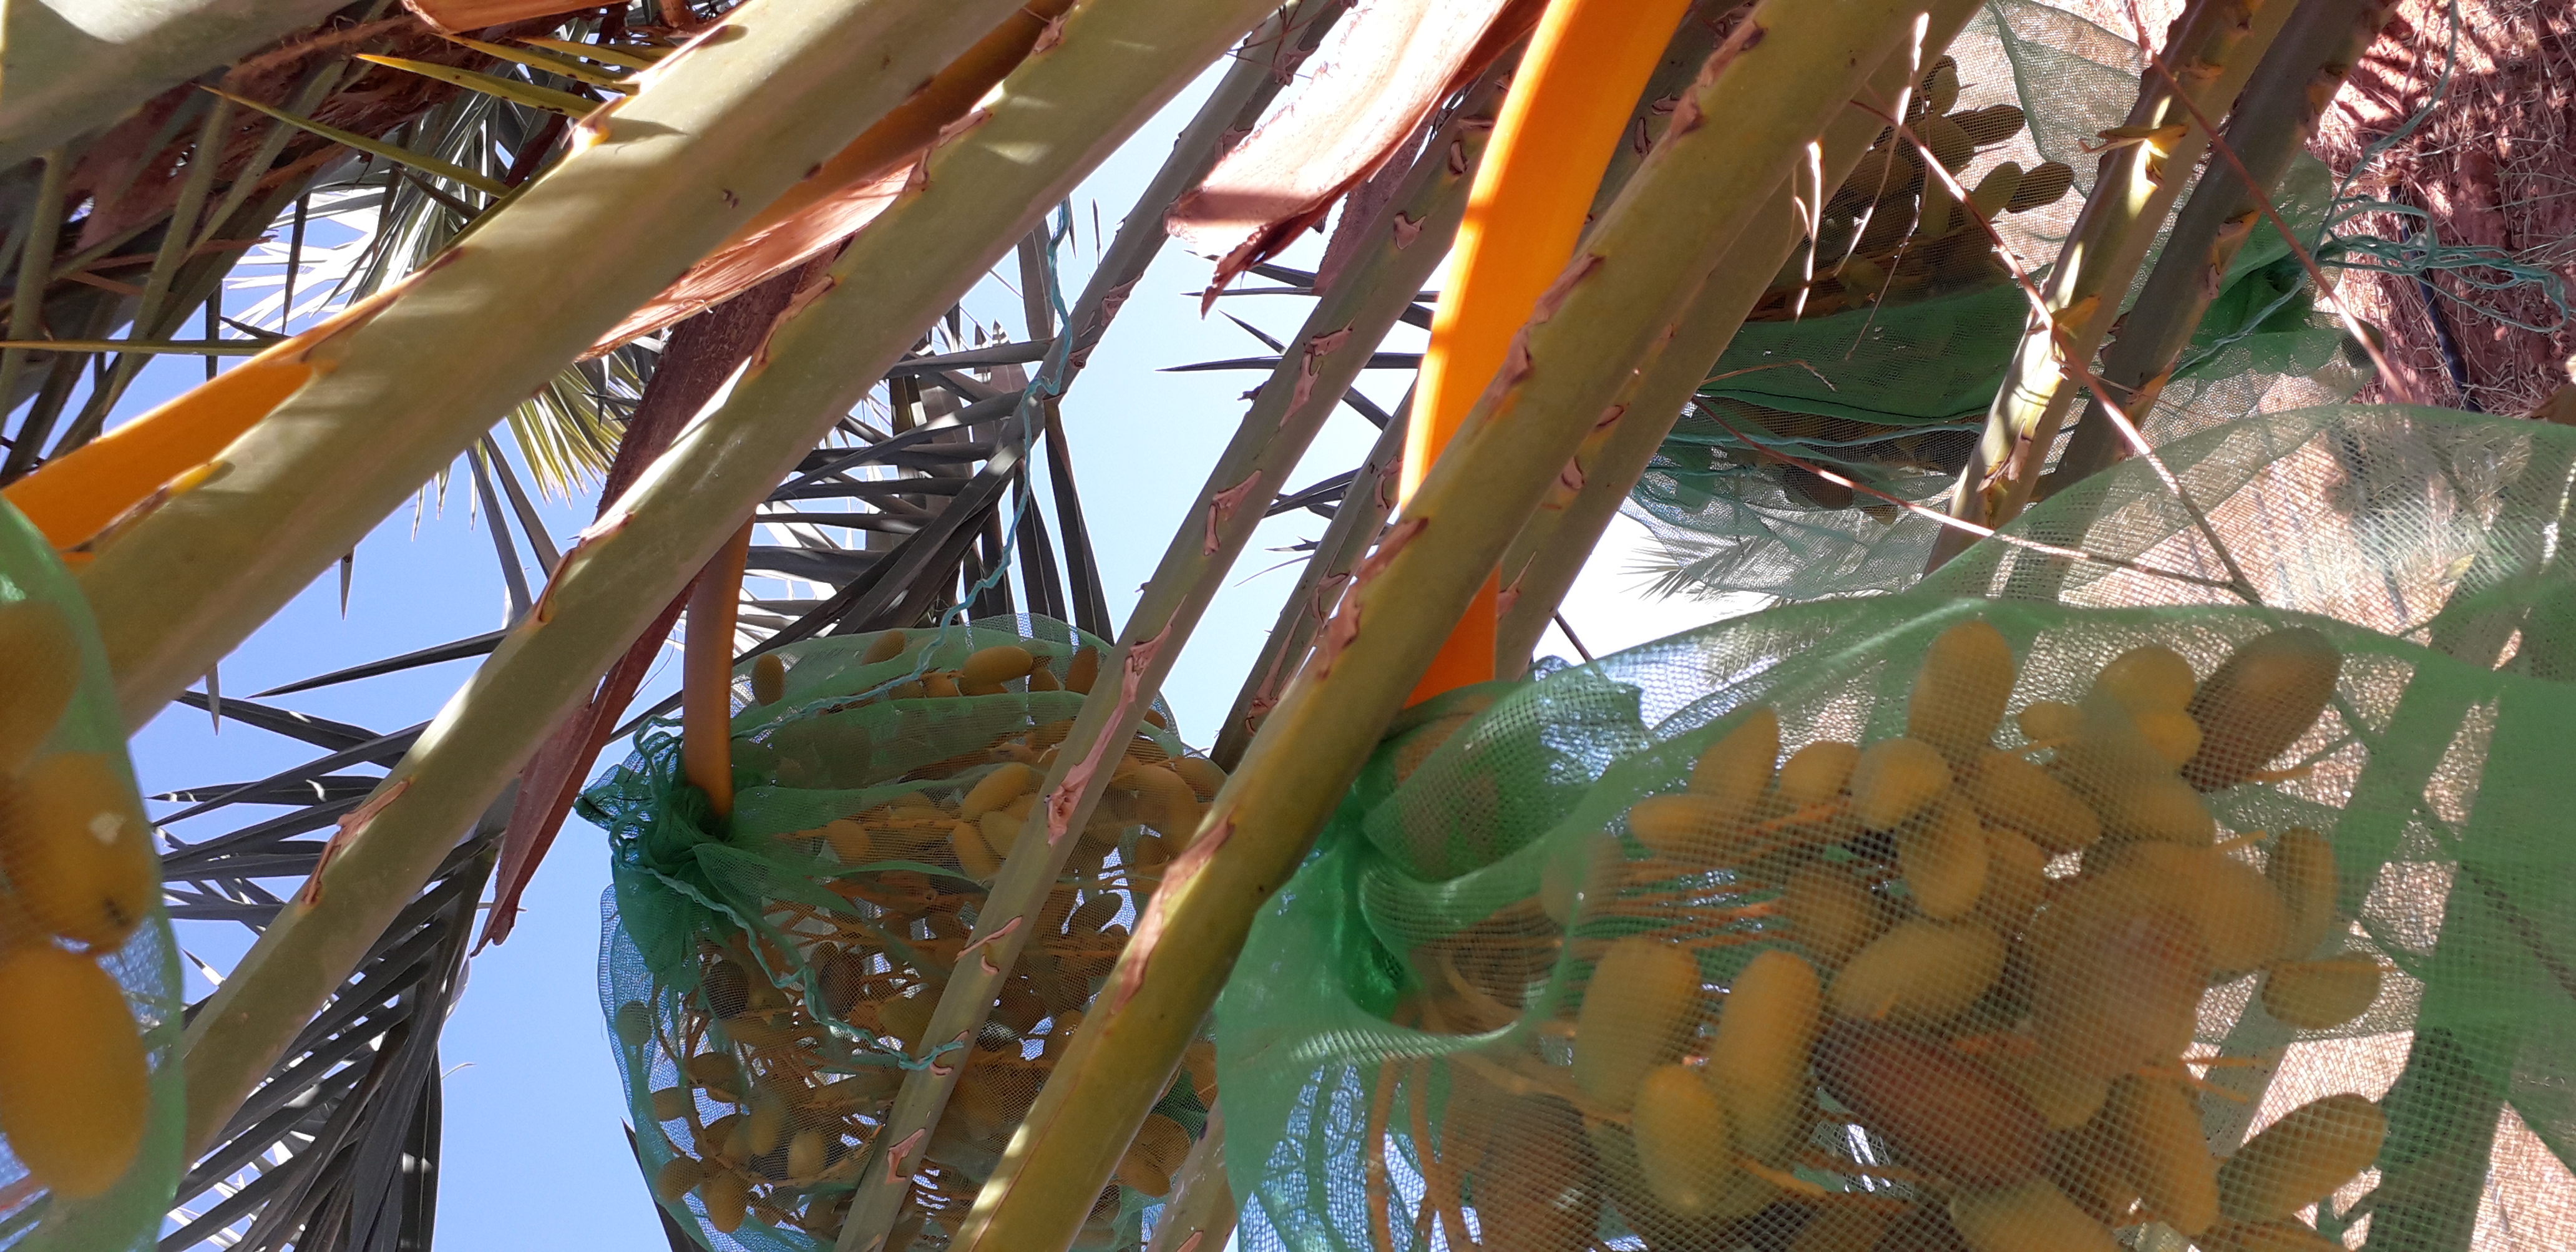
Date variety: kholt